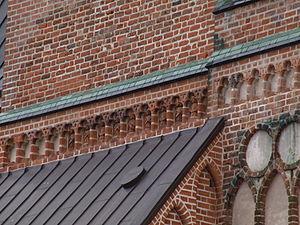
L'église Saint-Jean est une église protestante située à Tartu en Estonie.